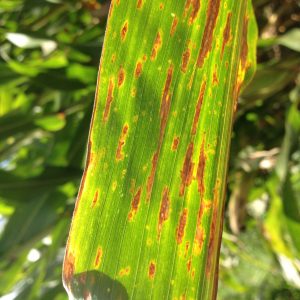
Labels: Corn rust leaf